Marvin Glenn Shields

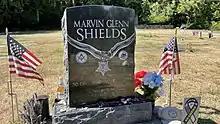
Marvin Glenn Shields' grave.

Shields was buried with a Marine Corps honor guard at Gardiner Cemetery, Gardiner, Washington on June 19, 1965. His name is listed on the Vietnam Veterans Memorial on Panel 02E, Row 007.